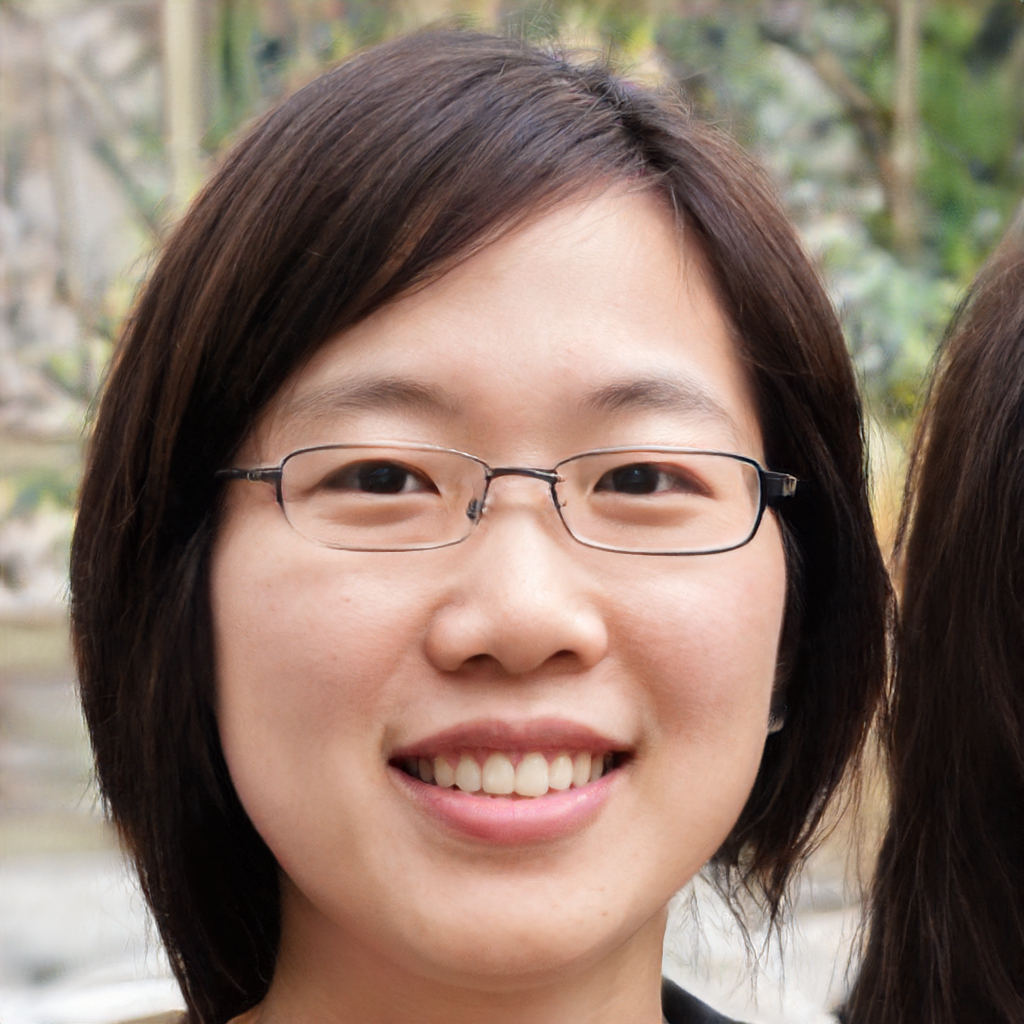
Gender: Female